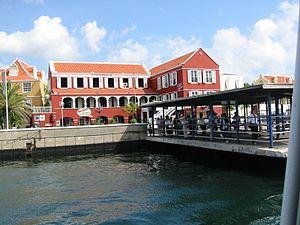
Zone historique de Willemstad, centre ville et port, Curaçao Español: Zona histórica de Willemstad,centro de la ciudad y puerto (Antillas Holandesas) 日本語: 港町ヴィレムスタット歴史地域、キュラソー島 中文: 荷属安的列斯群岛的威廉斯塔德、内城及港口古迹区